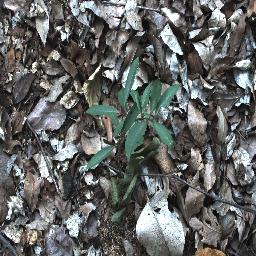
Label: rubber_vine